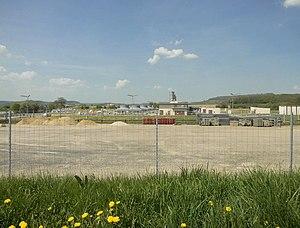
La station de compression de gaz naturel GRT à Morelmaison
Morelmaison est une commune française située dans le département des Vosges dans le canton de Châtenois en région Grand Est.